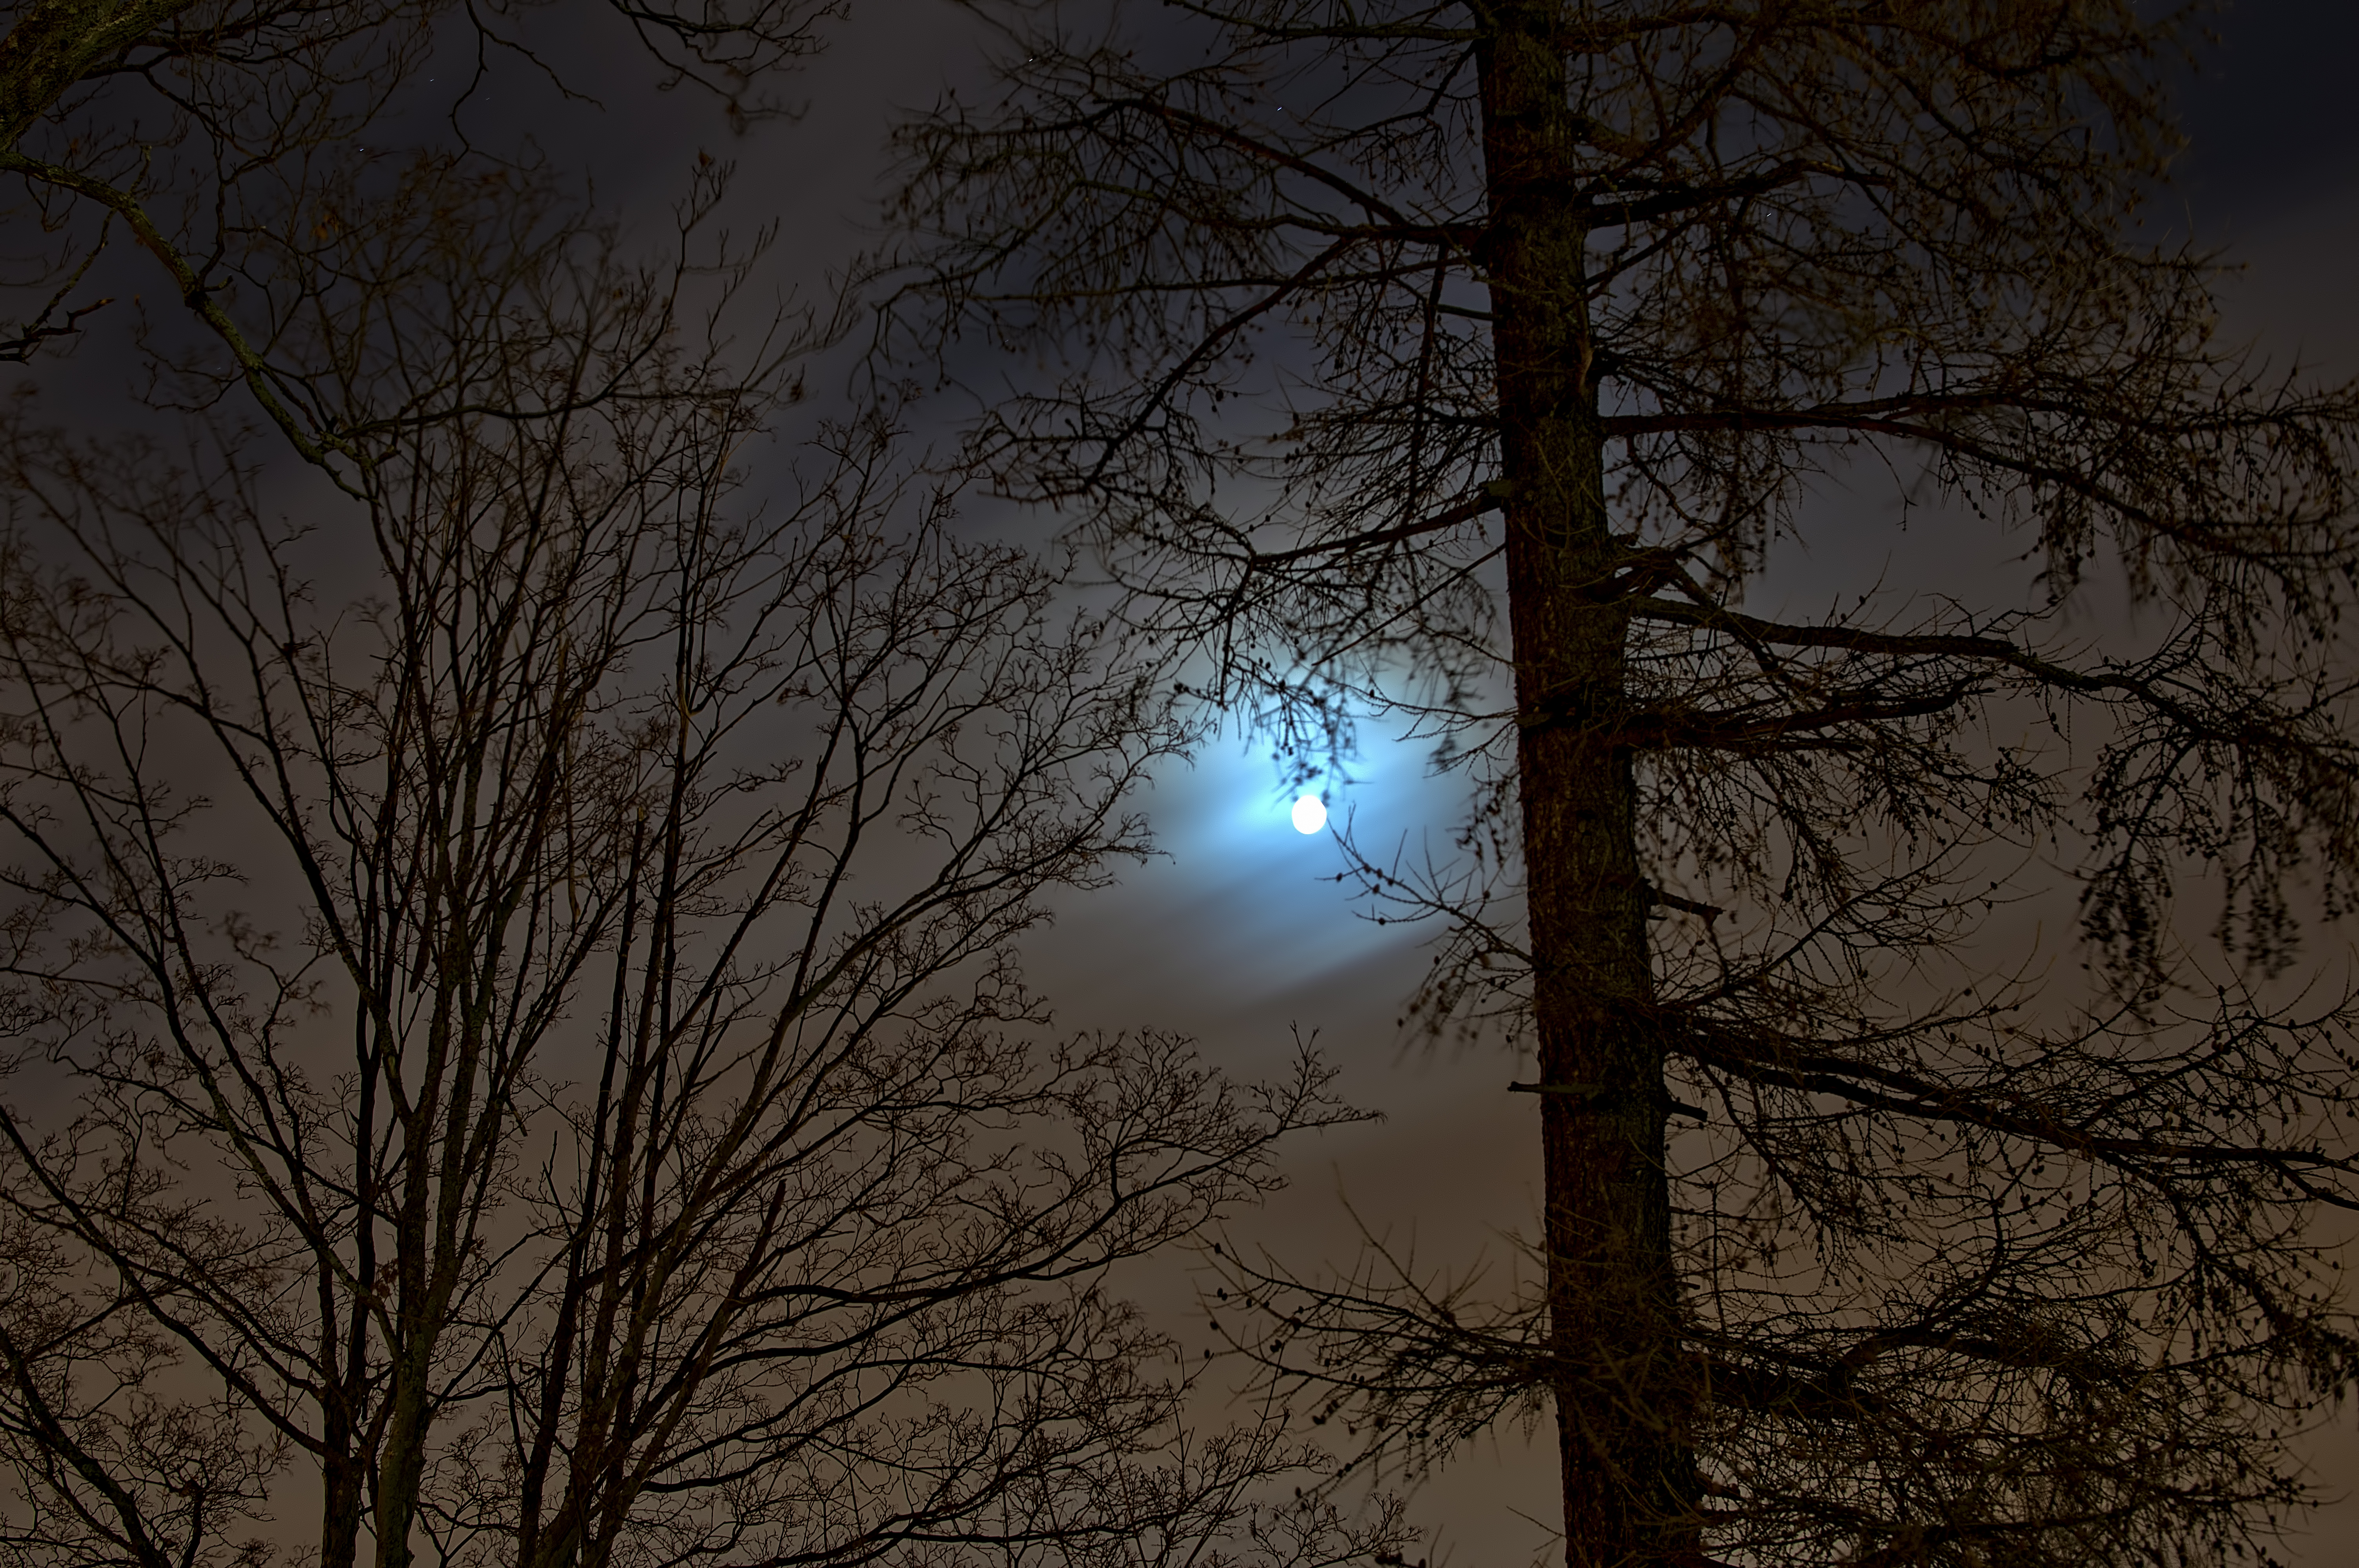
tree, nature, branch, light, sky, night, sunlight, morning, dawn, atmosphere, dark, dusk, evening, reflection, darkness, blue, moon, moonlight, trees, clouds, stars, finland, helsinki, viikki, astronomical object, atmospheric phenomenon, woody plant